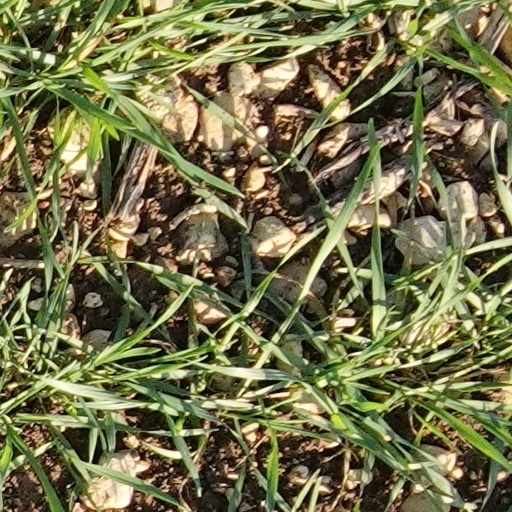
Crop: wheat